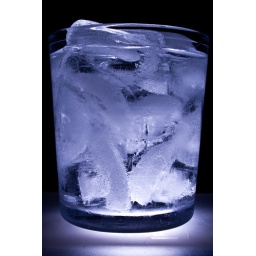
A glass of ice water on a piece of tupperware over a strobe.